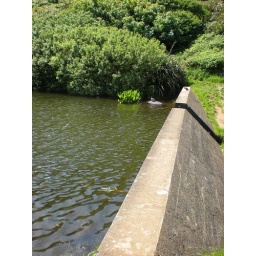
there were some cute ducks in here